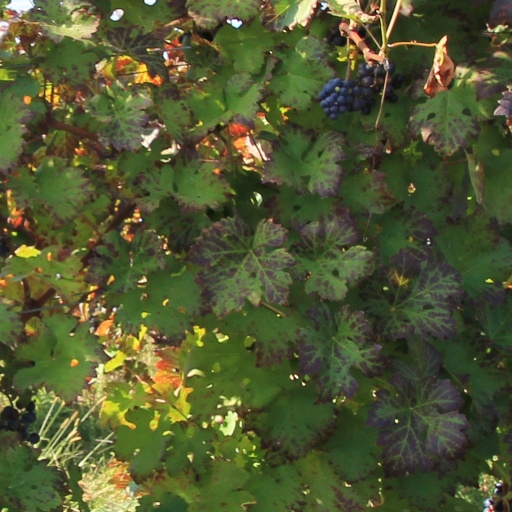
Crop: grape